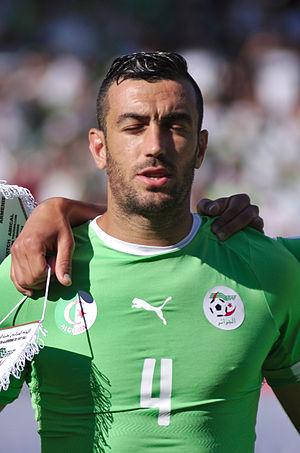
Essaïd Belkalem, né le 1ᵉʳ janvier 1989 à Djemâa Saharidj dans la commune de Mekla, en Algérie, est un footballeur international algérien. Il évolue au poste de défenseur central à la JS Kabylie.